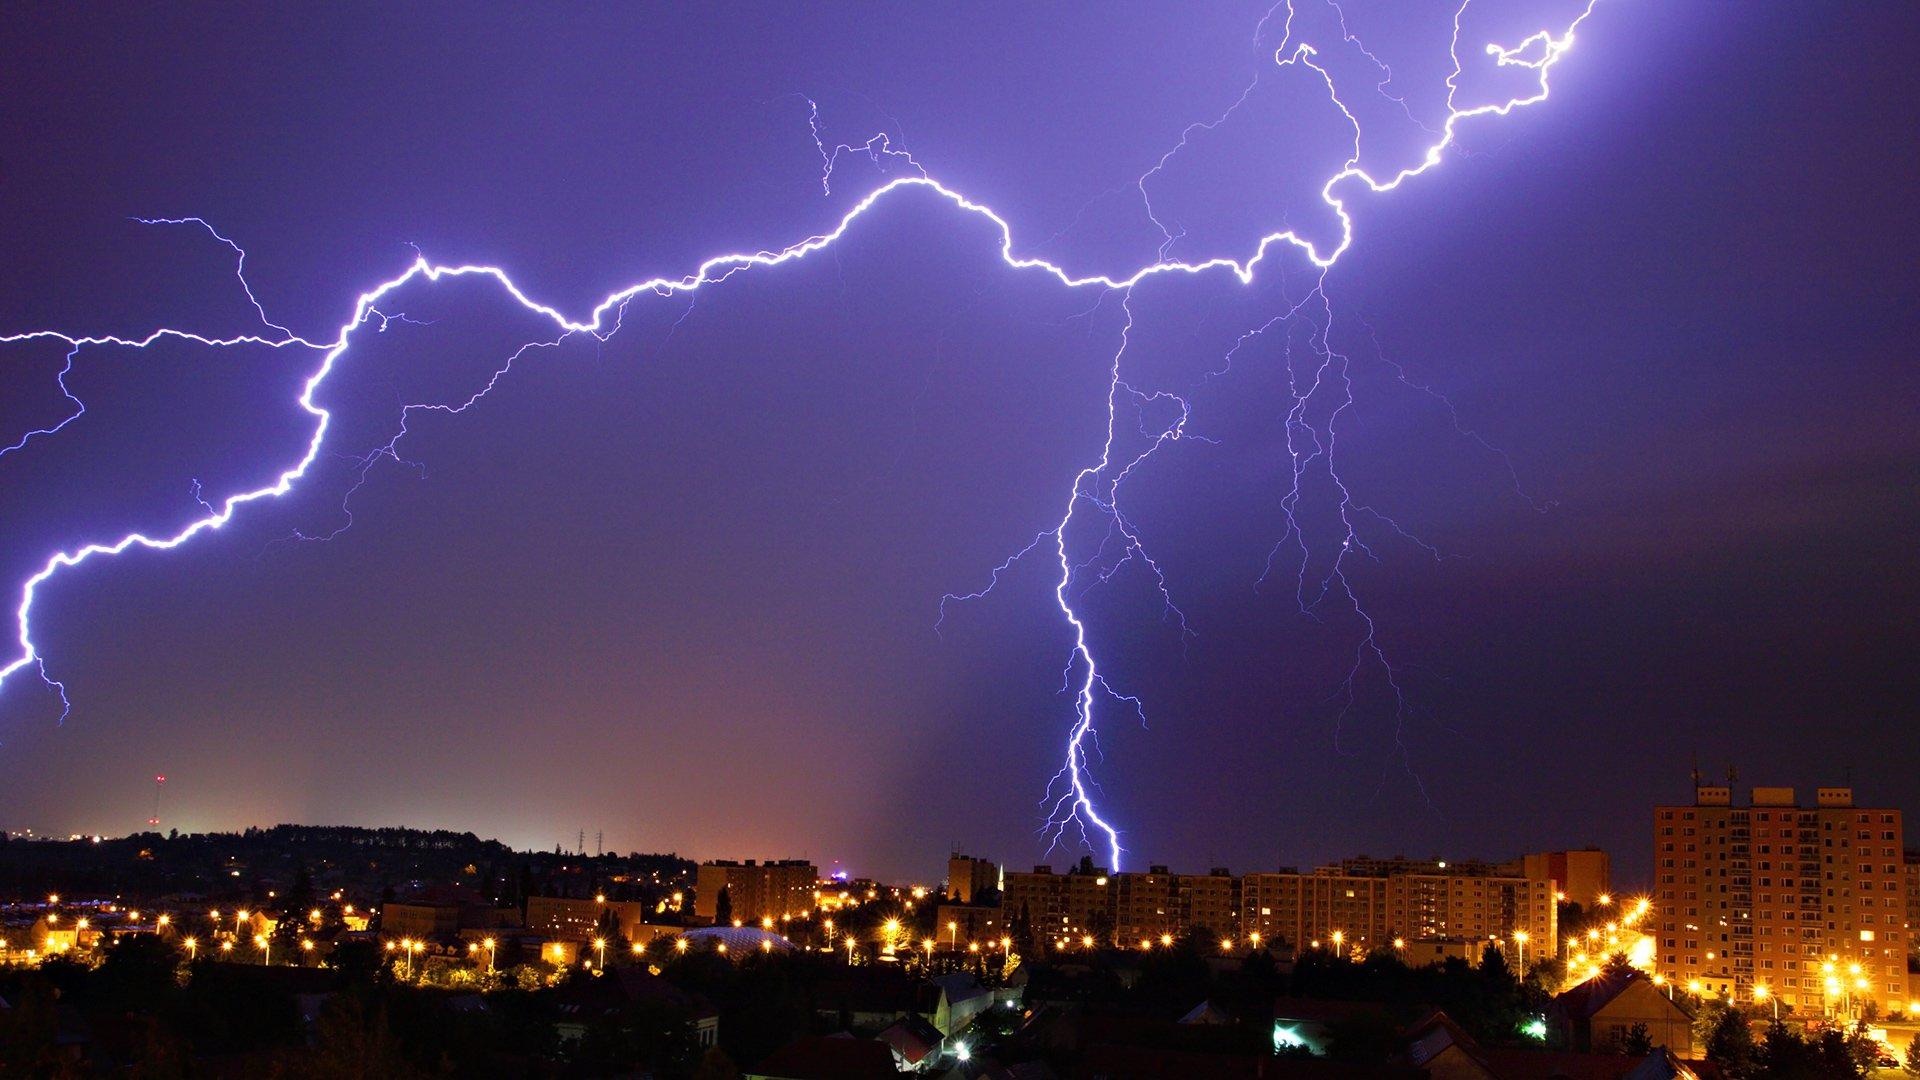
lightning, thunder, thunderstorm